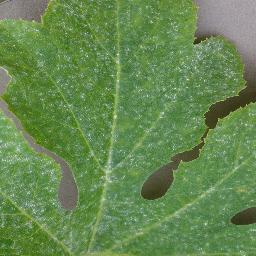
Label: Squash___Powdery_mildew